Sheats–Goldstein Residence

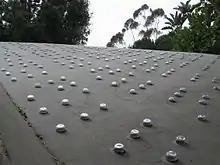

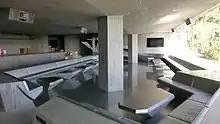

The Sheats–Goldstein Residence is a house designed by American architect John Lautner, in the Beverly Crest neighborhood in Los Angeles, California. Designed and built between 1961 and 1963, Lautner used the sandstone ledge upon which the house was built as design inspiration for a cave-like dwelling, and used the hillside site to maximize its dramatic views of Benedict Canyon and Beverly Hills. The house exemplifies the tenets of Mid-Century Modern design and the American Organic Architecture ethos, deriving its form as an extension of its environment and of the individuals for whom it was built. Typical of Lautner's work, the design of the house and the finished structure were influenced and defined by addressing the challenges and constraints of the site.